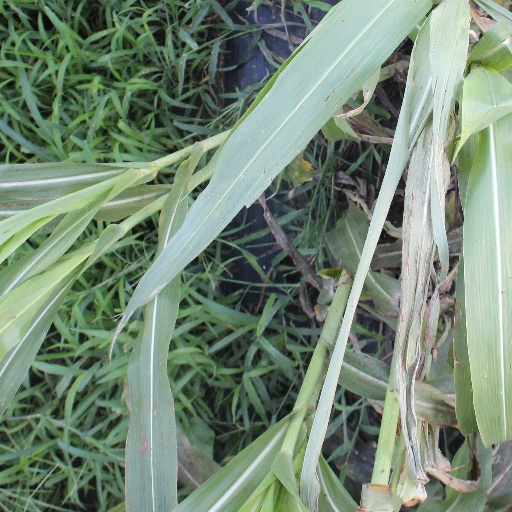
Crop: sorghum